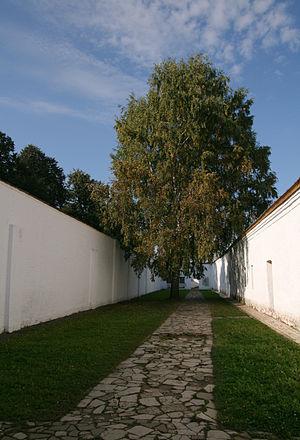
Le monastère du Sauveur-Saint-Euthyme ou monastère de Saint-Euthyme ou encore de la Transfiguration-du-Sauveur-Saint-Euthyme, est situé sur la rive gauche de la rivière Kamenka, au nord de Souzdal. C'est un ancien monastère d'hommes, qui fut fondé en 1352 par le prince de Souzdal et Nijni Novgorod, Boris Constantinovitch. C'était également une citadelle, destinée à protéger la ville des attaques ennemies.